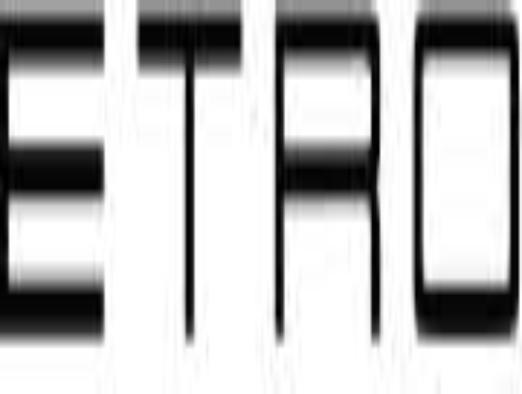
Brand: Etro
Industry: Clothes